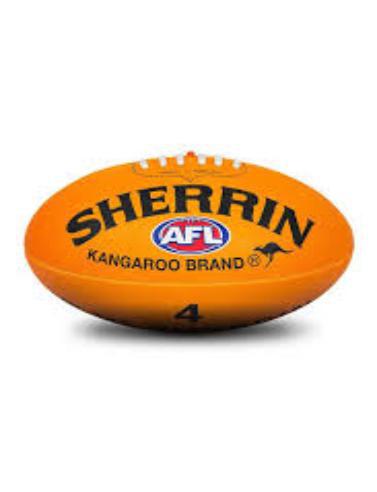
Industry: Sports